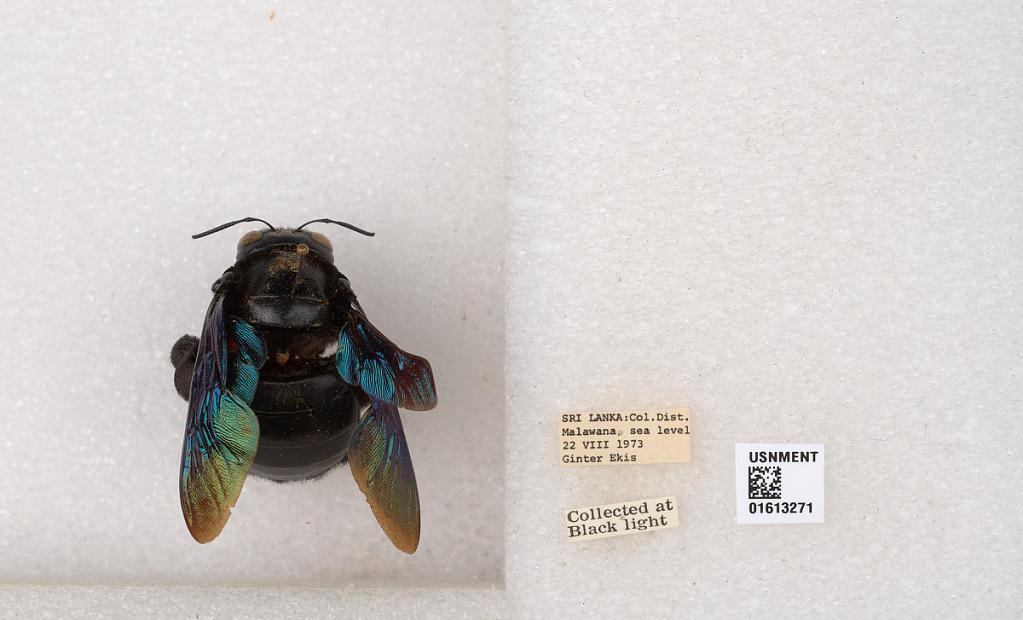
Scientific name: Xylocopa
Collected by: G. Ekis
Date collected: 1973-8-22
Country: Sri Lanka
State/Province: Western Cape
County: Klutara
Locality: Malawana, sea level